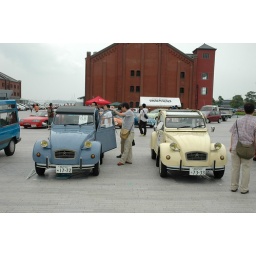
Scenery of event of French car &amp;quot;French French 2008&amp;quot; held in Yokohama red brick warehouse on June 28.